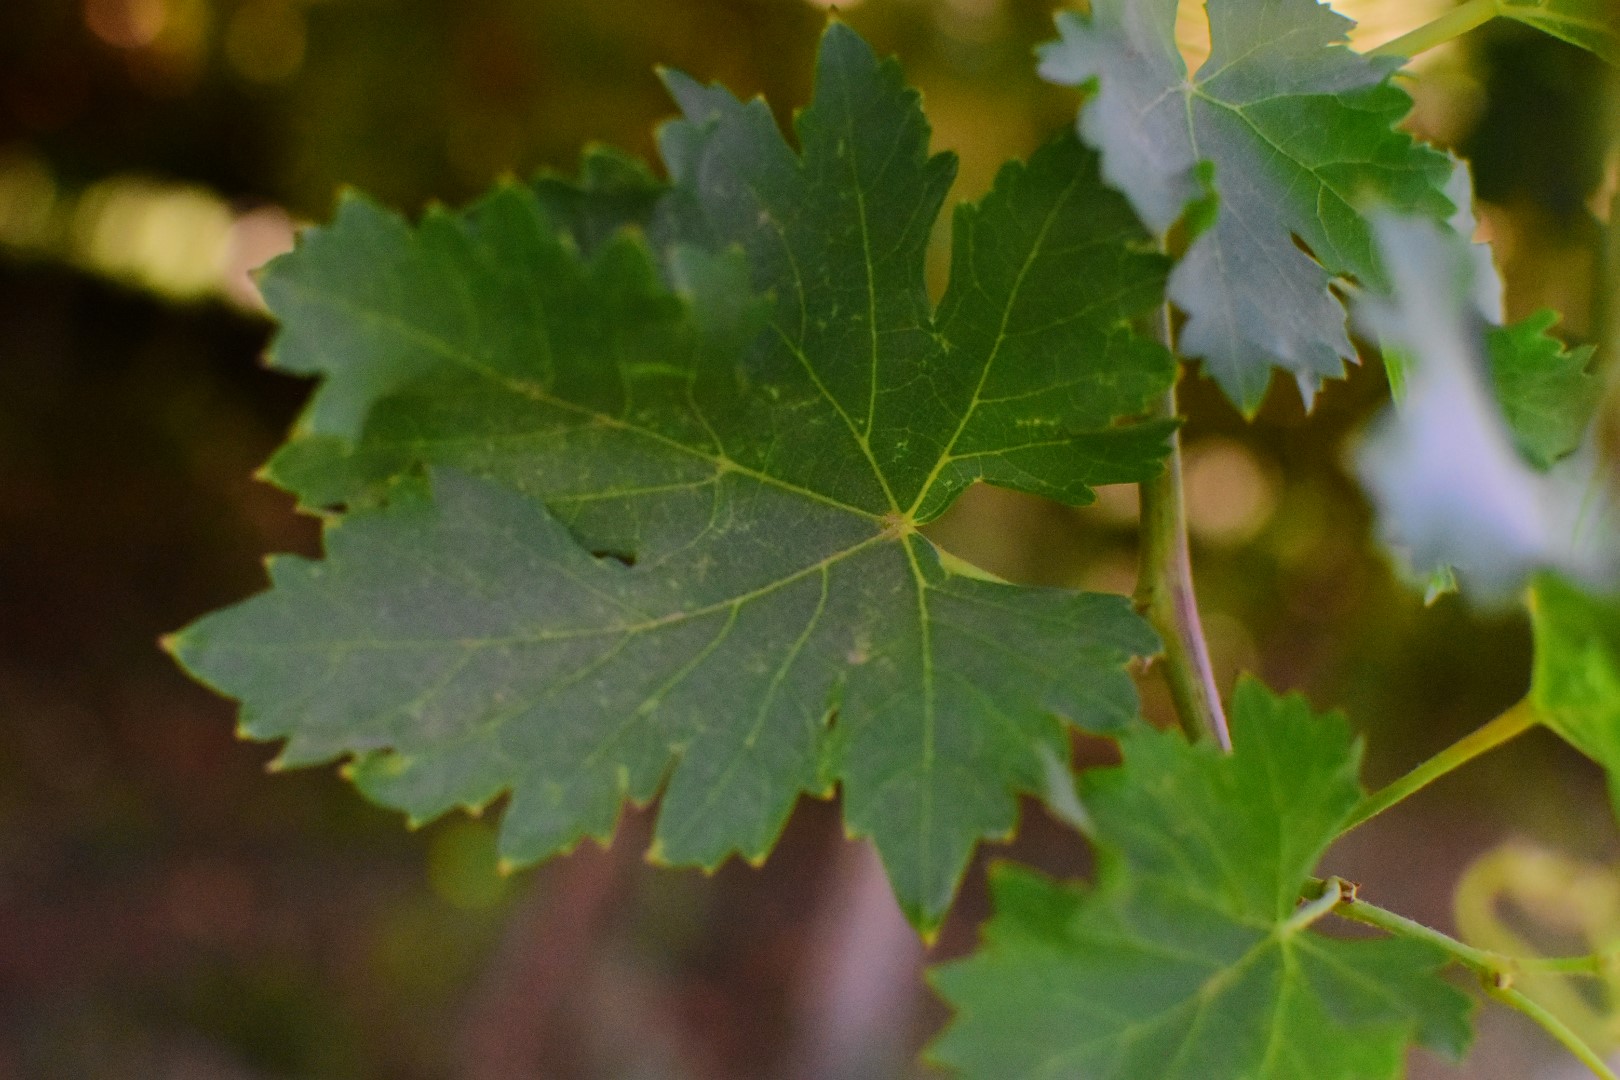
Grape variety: Deas Al-Annz